Ben Hecht

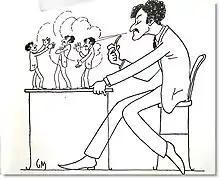
Caricature of Ben Hecht in 1923, drawn by fellow Chicago reporter (and later screenwriter) Gene Markey

Film historian Richard Corliss writes, "Ben Hecht was "the" Hollywood screenwriter ... [and] it can be said without too much exaggeration that Hecht personifies Hollywood itself." Movie columnist Pauline Kael says, "between them, Hecht and Jules Furthman wrote most of the best American talkies". His movie career can be defined by about twenty credited screenplays he wrote for Hawks, Hitchcock, Hathaway, Lubitsch, Wellman, Sternberg, and himself. He wrote many of those with his two regular collaborators, Charles MacArthur and Charles Lederer.